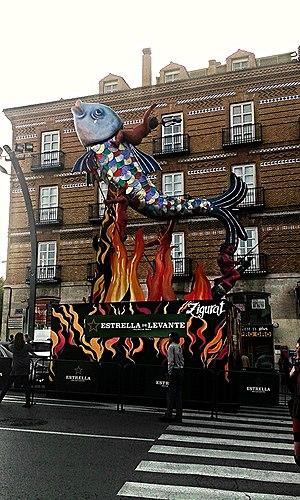
L'Enterrement de la Sardine à Murcie est une fête qui est célébrée à Murcie, en Espagne au cours de la Fête du Printemps, dont l'événement principal est un défilé de chars qui culmine avec la brûlure de la sardine, le samedi après la Semaine sainte. Il est déclaré comme intérêt touristique international. L'enterrement rappelle les vieux mythes païens. Le feu a une fonction de purification.